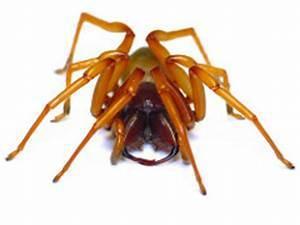
spider